Battle of the Badlands

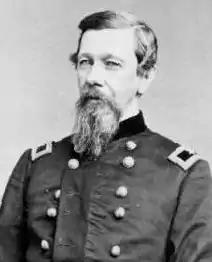
General Alfred Sully

In the aftermath of the Dakota War of 1862, the U.S. government continued to punish the Sioux, including those who had not participated in the war. Large military expeditions into Dakota Territory in 1863 pushed most of the Sioux to the western side of the Missouri River and made safer the frontier of white settlement in Minnesota and the eastern Dakotas. An important impetus to another military campaign against the Sioux was the desire to protect lines of communication with recently discovered goldfields in Montana and Idaho. The lifeline for the American gold miners were steamboats plying the Missouri River through the heart of Sioux territory.